The First Eden

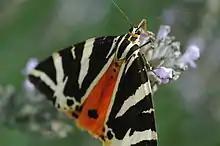
In episode 1, Attenborough travels to Rhodes to witness the gathering of 1 million Jersey tiger moths

Attenborough opens the series at the Dead Sea, where the hot climate and intense evaporation mimic conditions that were replicated on a much larger scale when the newly formed Mediterranean basin dried out. Around 5.5 million years ago, the Atlantic flooded the basin, allowing marine life to recolonise the new sea. Mountains became islands: some of them volcanic, others formed of limestone. Common species marooned on these islands evolved into new varieties. In a Maltese cave, Attenborough discovers fossil teeth from dwarf elephants. Most are only known from fossils, but one species, the Mallorcan midwife toad, has recently been discovered. Attenborough abseils down to a secluded pool to find it. In Europe, blooming wildflowers signal the arrival of spring. This triggers the emergence of insects, and in turn, the arrival of insectivorous birds such as rollers and bee-eaters. After the Mediterranean Sea formed, the climate continued to warm, forcing many birds to extend their migration routes between Europe and Africa. Exotic arrivals include spoonbills, white storks and flamingos. Reptiles are most active during the hot summers. Attenborough catches a Montpellier snake and describes its hunting behaviour. Some creatures, including chameleons, crested porcupines and fruit bats have colonised Europe from Africa. Rock hyraxes, which have reached Israel, may soon join them. The arrival of humans, 28,000 years ago, is known from flint tools and rock etchings found in Spanish caves. Later cliff paintings demonstrated that Mediterranean man was still living in hunter-gatherer societies 10,000 years ago, but that would soon change.